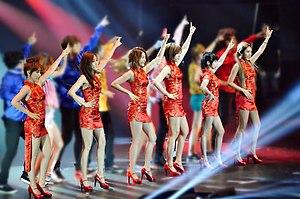
T-ara est un girl group sud-coréen formé en 2009 par le label discographique MBK Entertainment. Elles sortent leur première chanson "Good Person" pour la bande son du drama coréen Cinderella Man en avril 2009. Originellement, le groupe était composé de Jiae, Jiwon, Eunjung, Hyomin et Jiyeon. En juin 2009, le groupe voit ses plans de départ bouleversés par le départ de Jiae et de Jiwon, pour cause de différence de style musical, mais il se reforme fin juin 2009 avec l'arrivée de Boram, puis celles de Soyeon et Qri en juillet 2009, fermant définitivement le groupe. Elles sortent alors leur premier single, Geojitmal.